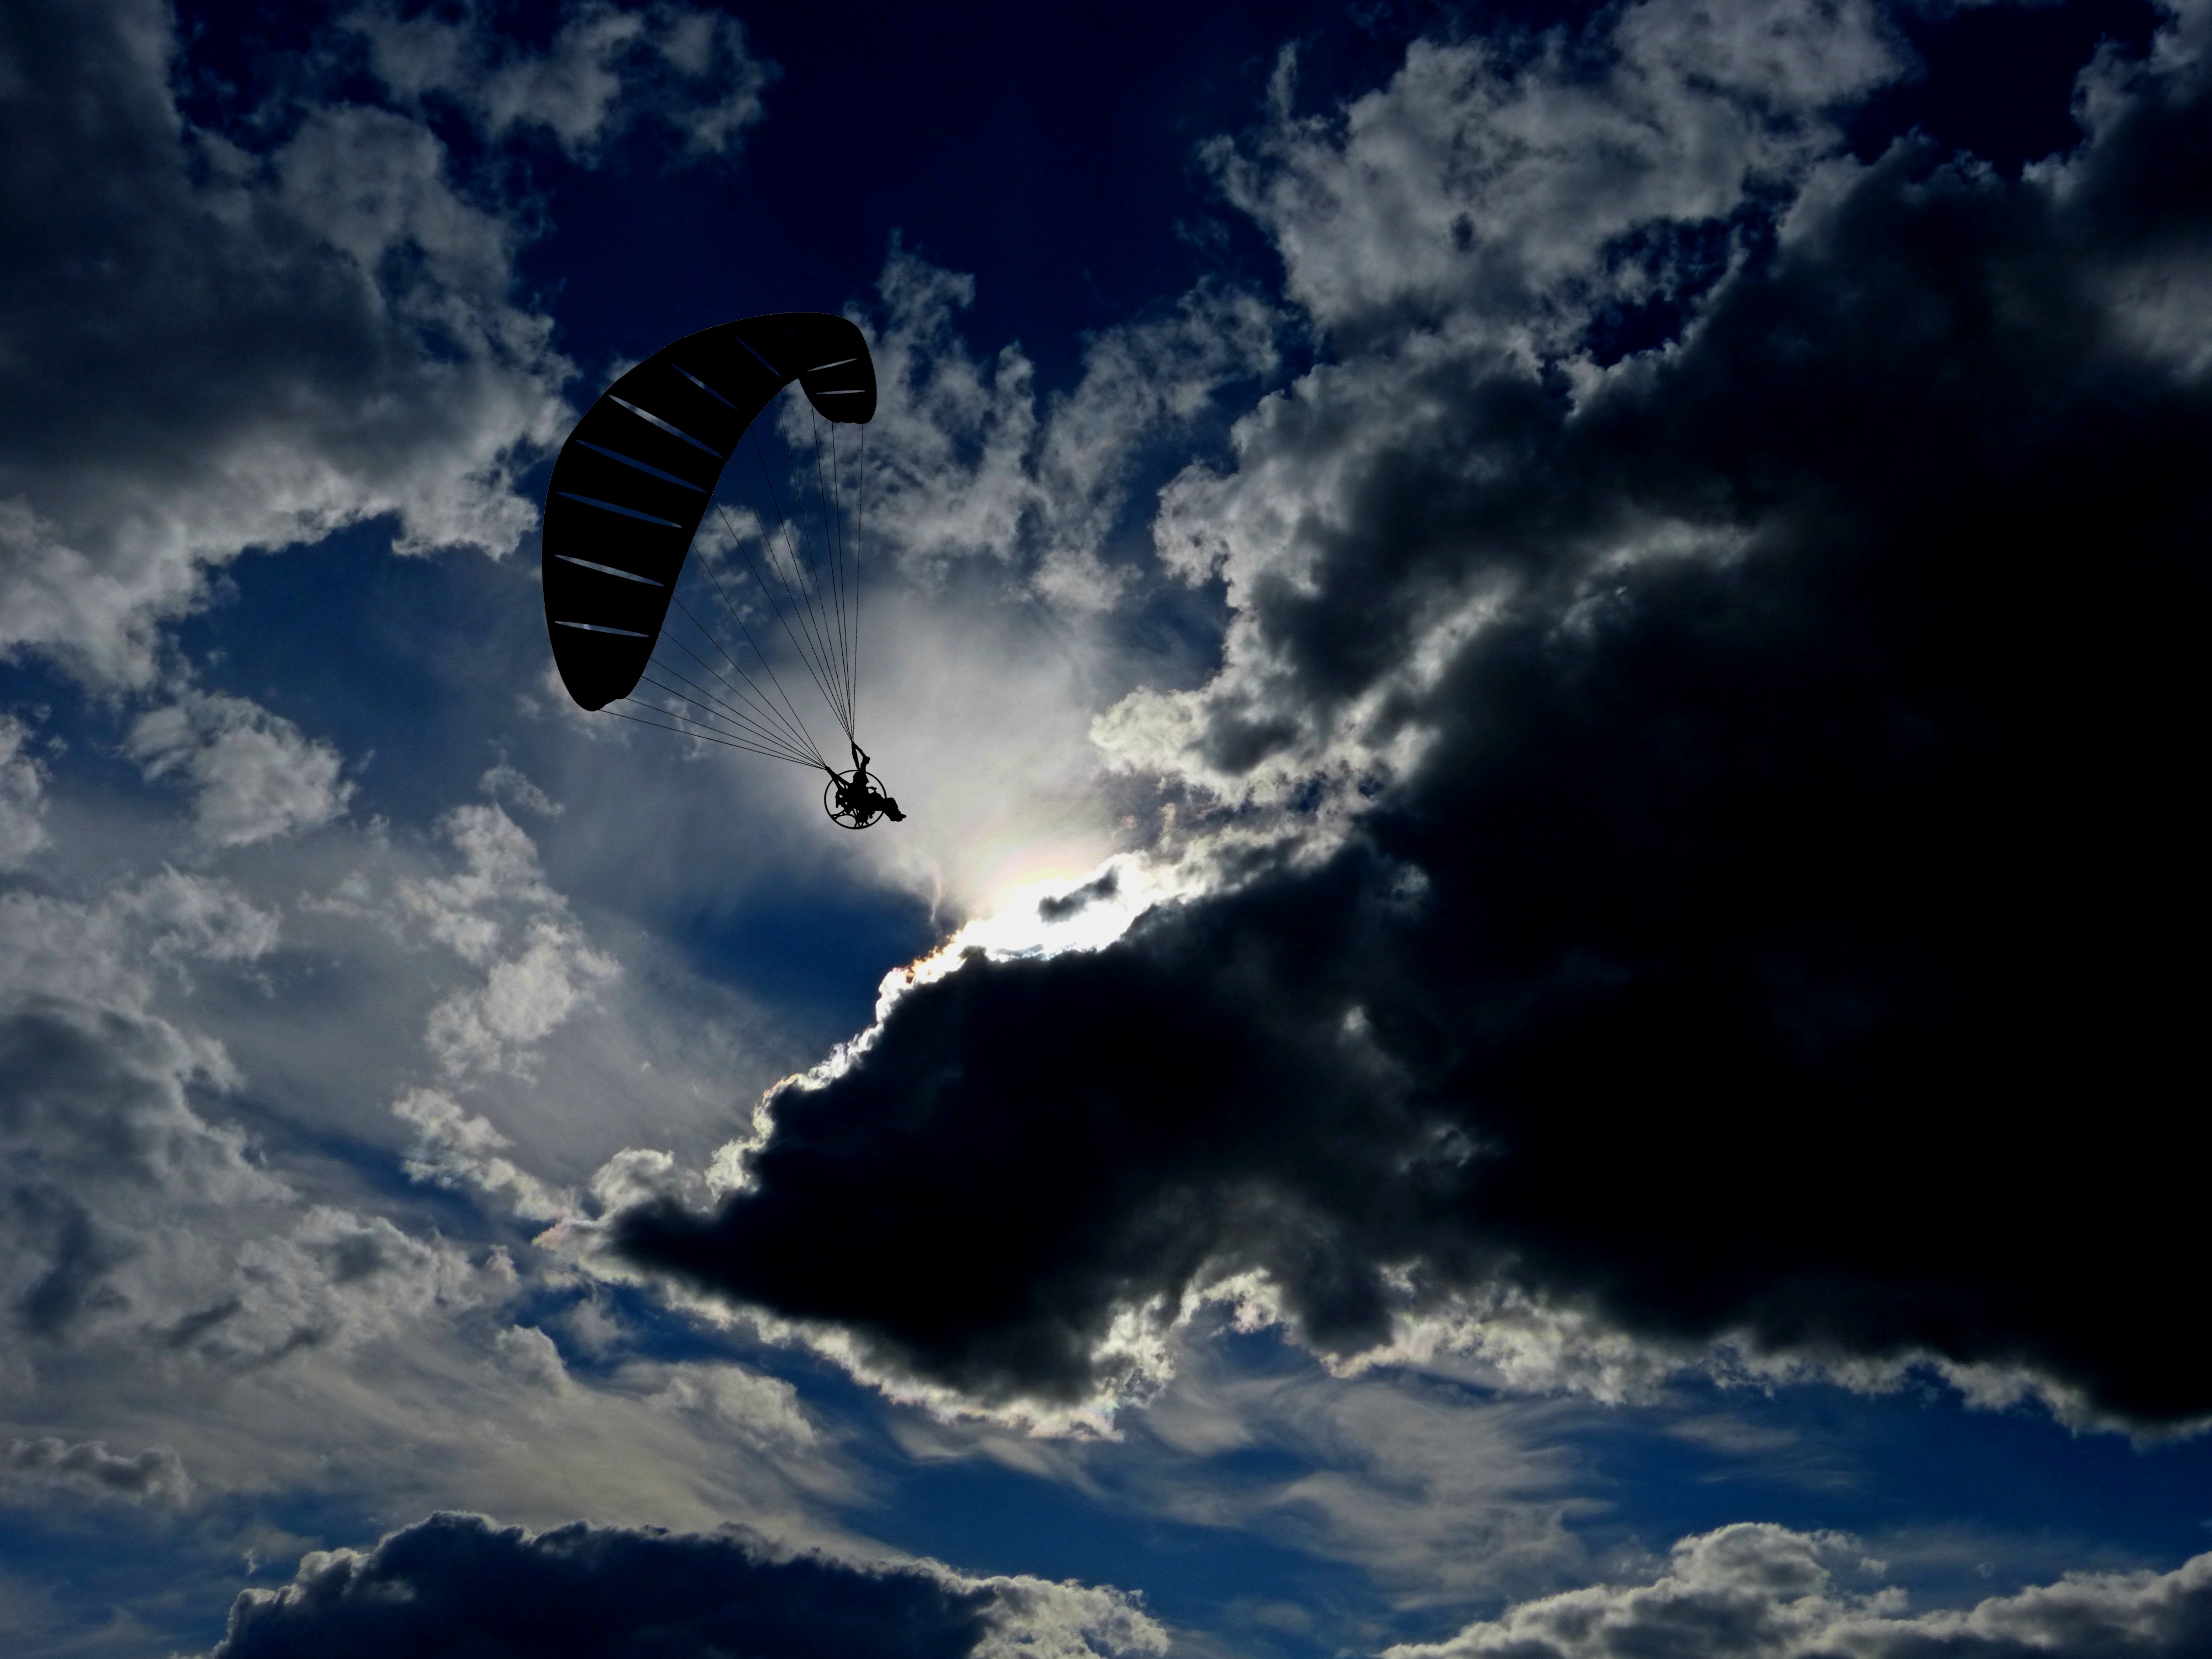
screen, person, cloud, sky, sport, sunlight, wind, atmosphere, fly, high, cumulus, human, darkness, blue, freedom, leisure, paragliding, moonlight, paraglider, lichtspiel, sporty, clouds, hobby, sunbeam, airy, air sports, cloud formation, meteorological phenomenon, controllable parachuting, hang gliding, atmosphere of earth, computer wallpaper, motor drive, motorgliter